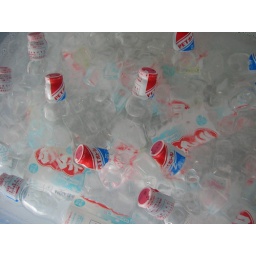
i found bottles in a box filled with ice. it was summer ..... it made me coooool